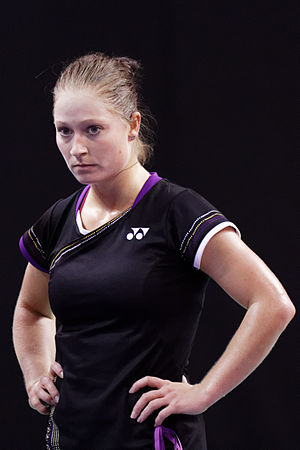
Line Damkjær Kruse
Line Damkjær Kruse er en dansk badmintonspiller. Hun vandt sølvmedalje i pigeres doublebegivenhed ved det europæisk juniormesterskab i 2007 og bronzemedalje i mixed double.